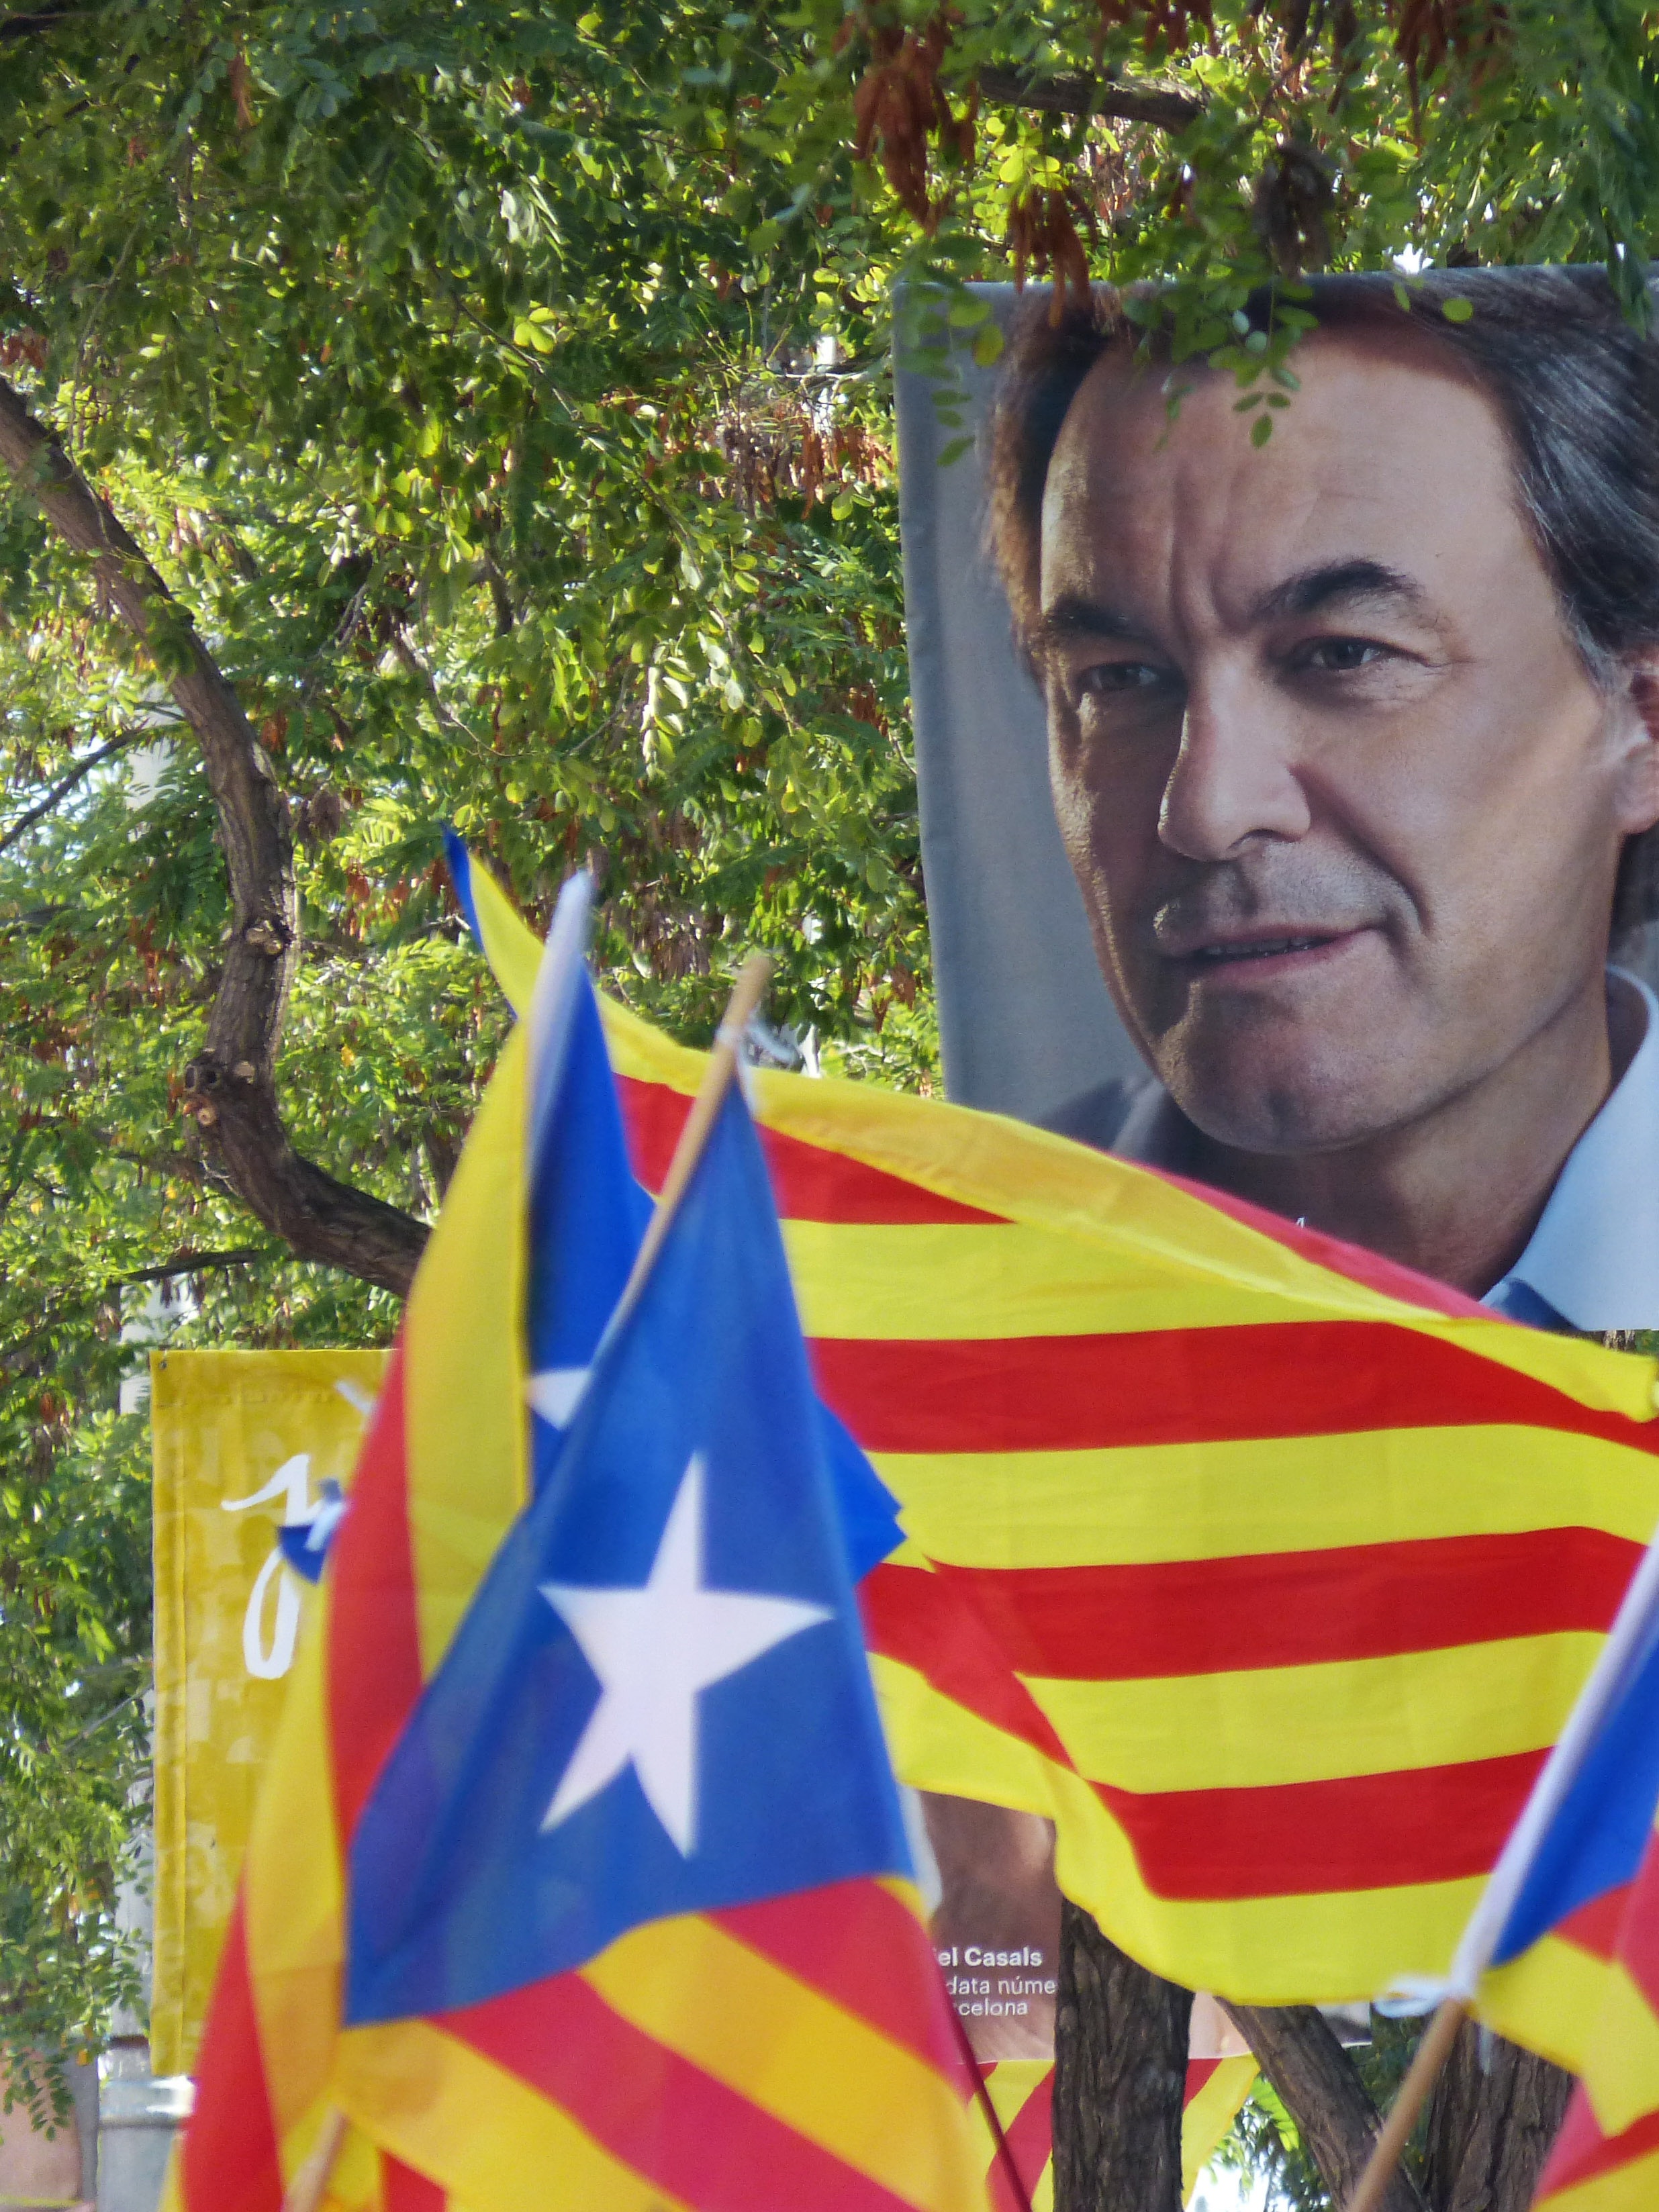
festival, catalunya, independence, artur mas, esteladas